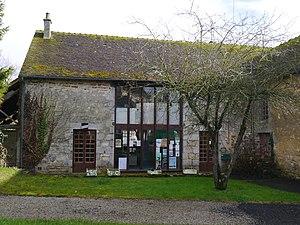
La mairie.